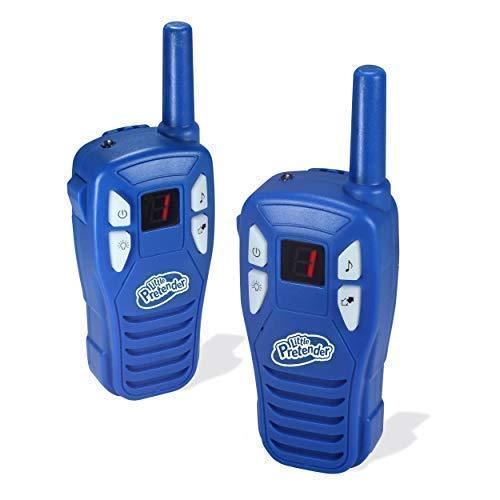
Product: Little Pretender Walkie Talkies for Kids, 2 Mile Range, 3 Channels, Built in Flash Light
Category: Toys & Games | Kids' Electronics | Walkie Talkies
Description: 3 CHANNELS + 2 MILE RANGE  An impressive 2 mile range and 3 channels enable long distance play and open a world of possibilities within your child's outdoor adventures.
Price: $26.99
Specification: ProductDimensions:1x1x1inches|ItemWeight:7.2ounces|ShippingWeight:7.2ounces(Viewshippingratesandpolicies)|ASIN:B01MYVBGAL|Itemmodelnumber:856097005981|Manufacturerrecommendedage:5-8years